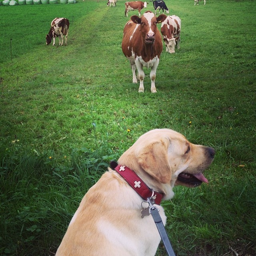
A cow is looking at a dog in the field.
A dog on a leash is sitting in front of cattle.
a dog on a leash outside in a cow pasture
A brown dog on a leash close to cows in a field.
A dog is standing outdoors near some cattle.